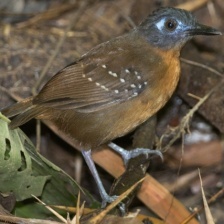
Species: ANTBIRD
Scientific name: THAMNOPHILIDAE